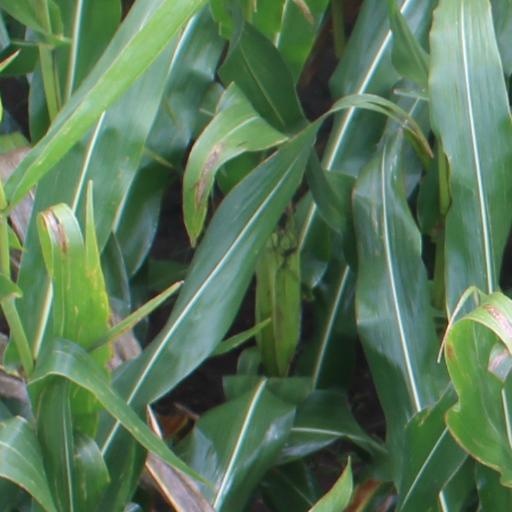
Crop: maize; corn